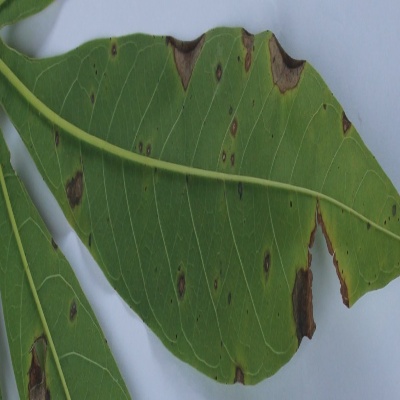
Crop: Cassava
Condition: brown spot